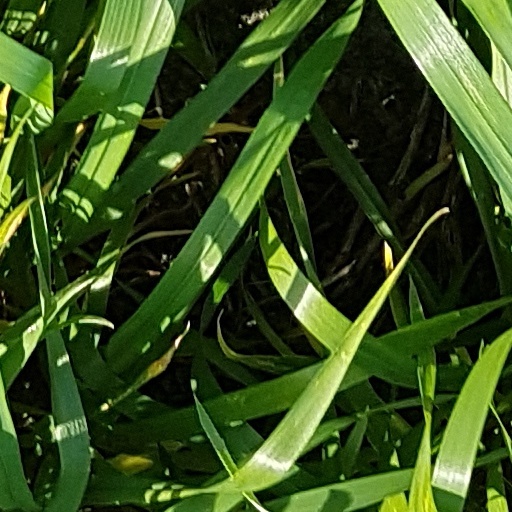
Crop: wheat